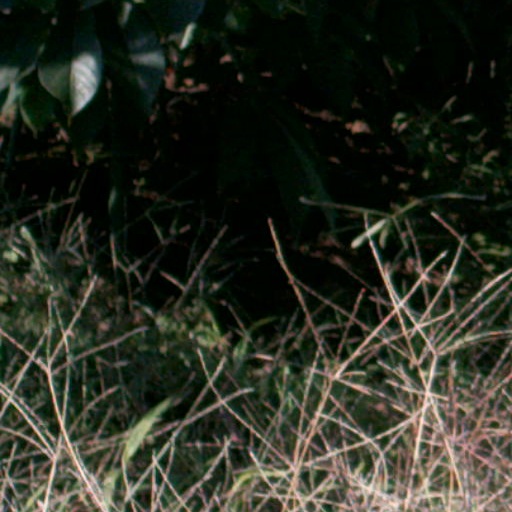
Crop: cassava